Soler (band)

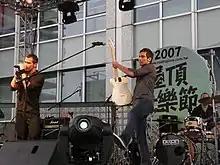

Soler is a Hong Kong–based rock duo originally from Macau formed by twin brothers Julio Acconci (vocals/bass) and Dino Acconci (vocals/guitar), Soler made their Hong Kong debut in early 2005.